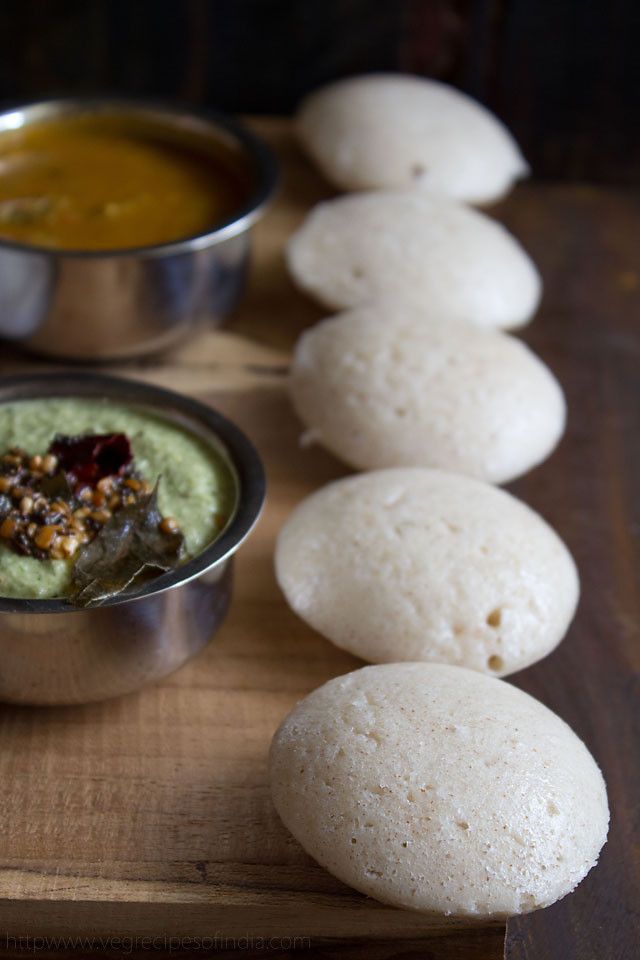
Dish: idli